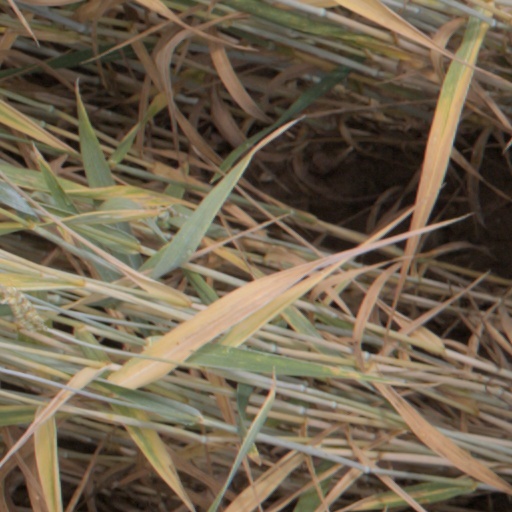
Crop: wheat